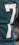
Number: 7